David Bryan

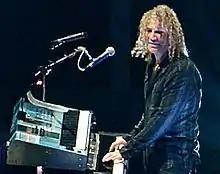
Bryan at a concert with Bon Jovi

Bryan was the first Bon Jovi member to receive a call when Jon Bon Jovi learned that he had received a recording contract, and agreed to join the band. He chose his stage name when he grew tired of continually having to spell out his entire name. At the time, Bryan was attending Rutgers University and was studying Pre-Med with a 4.0 GPA. Bryan has played keyboards and sung on all of Bon Jovi's albums, as well as some of the solo albums of Jon Bon Jovi and Richie Sambora. Bryan has co-written the songs "Love Lies" and "Breakout" on Bon Jovi's self-titled first album; "Only Lonely," "The Hardest Part Is the Night," and "To the Fire" on ; the hit "In These Arms" on "Keep the Faith"; and "Last Cigarette" on "Have a Nice Day" (including the international bonus track "Unbreakable") .